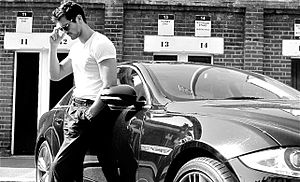
David Gandy / Andre projekter / Skriverier og andre bedrifter
David Gandy, car reviewer for GQ (2012)
David James Gandy er en britisk model. Han voksede op i Essex i en arbejderfamilie. Efter han vandt en modelkonkurrence på tv, blev han en succesfuld mandlig model. I adskillige år var Gandy den førende mandlige model for de italienske designere Dolce & Gabbana, som brugte ham i deres kampagner og modeshows.